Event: Nepal Earthquake
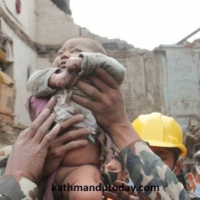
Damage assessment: damage